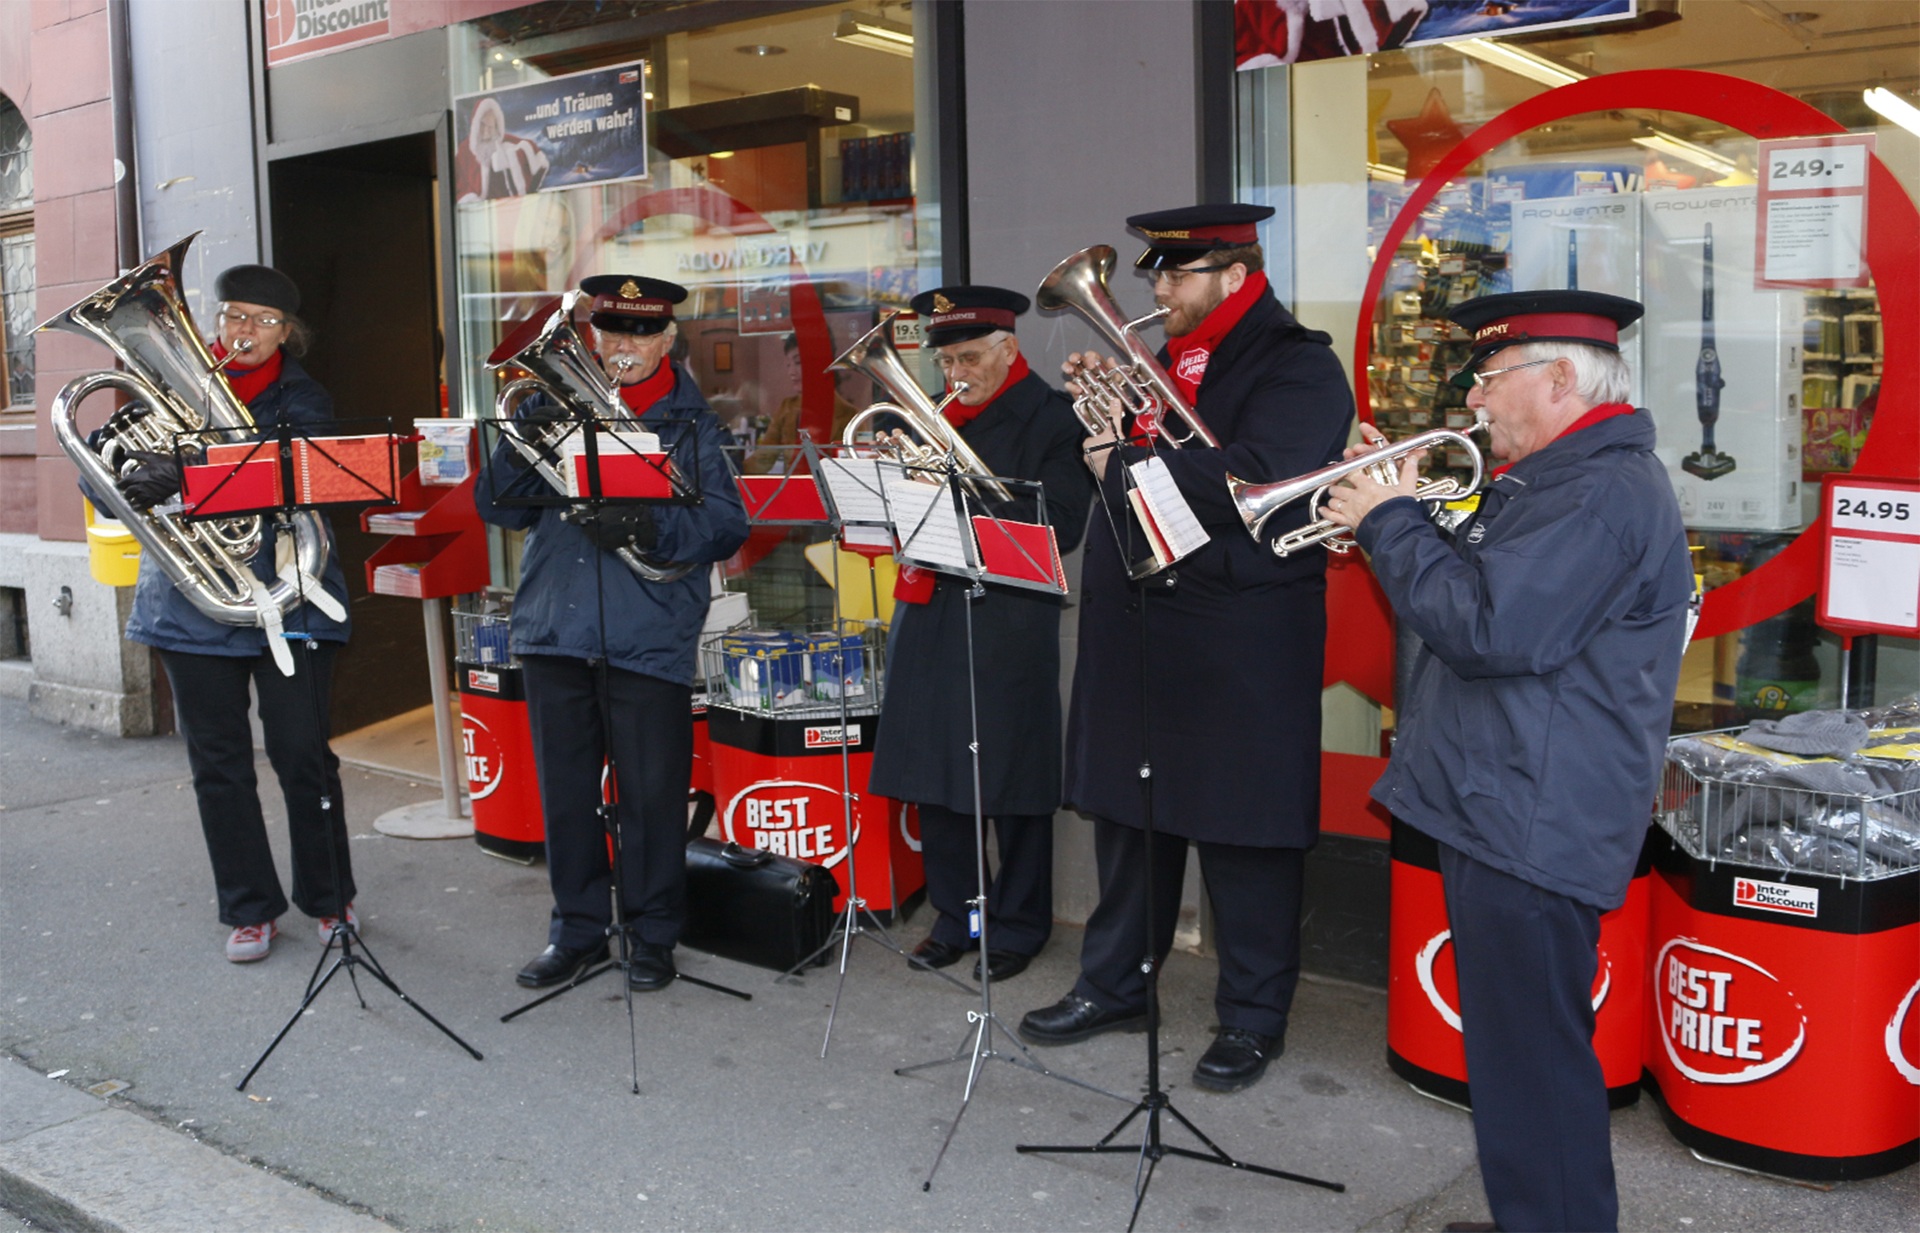
winter, music, evening, musician, christmas, advent, christmas time, festival, christmas market, christmas eve, christmas stand, music band, salvation army, christmas music